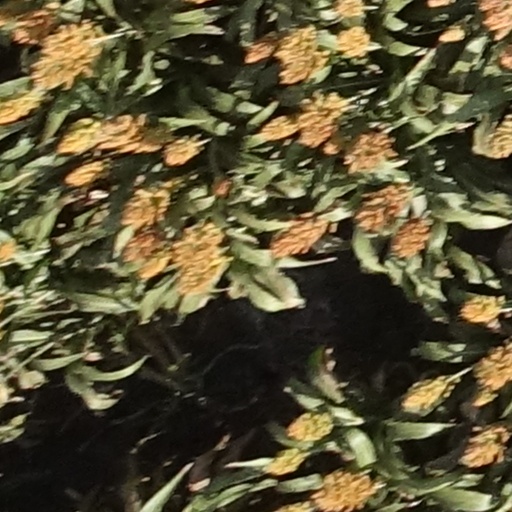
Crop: sorghum